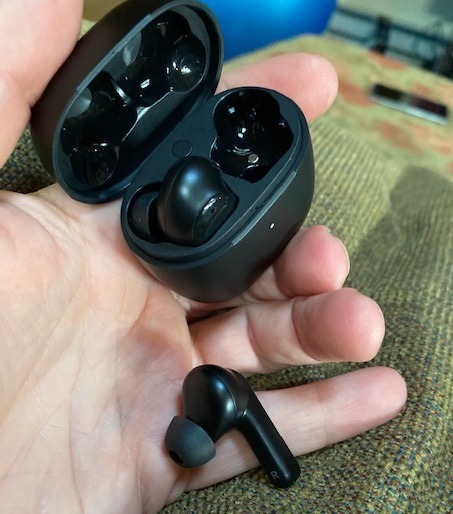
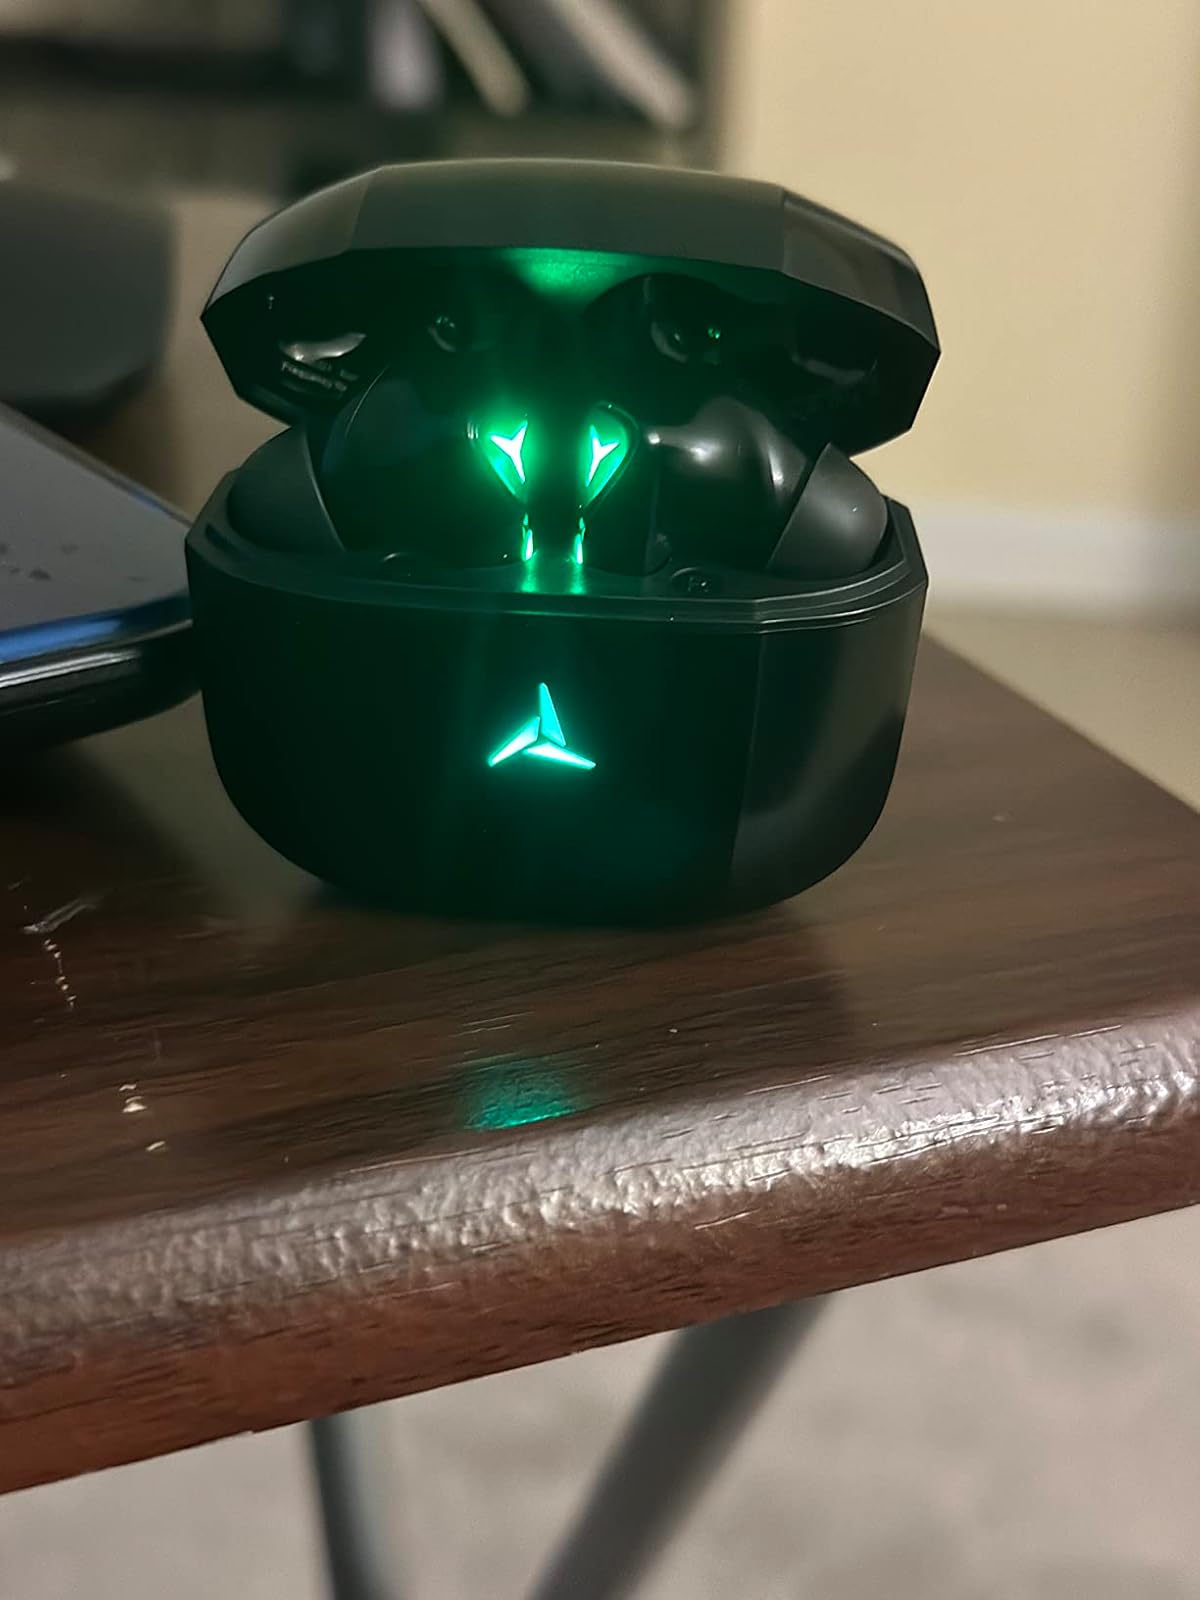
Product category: earbuds
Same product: no